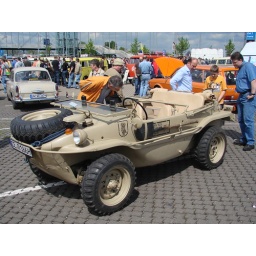
Impressions from the 25th Beetle meeting in Hanover / Germany. A swimming car based on Beetle technics.